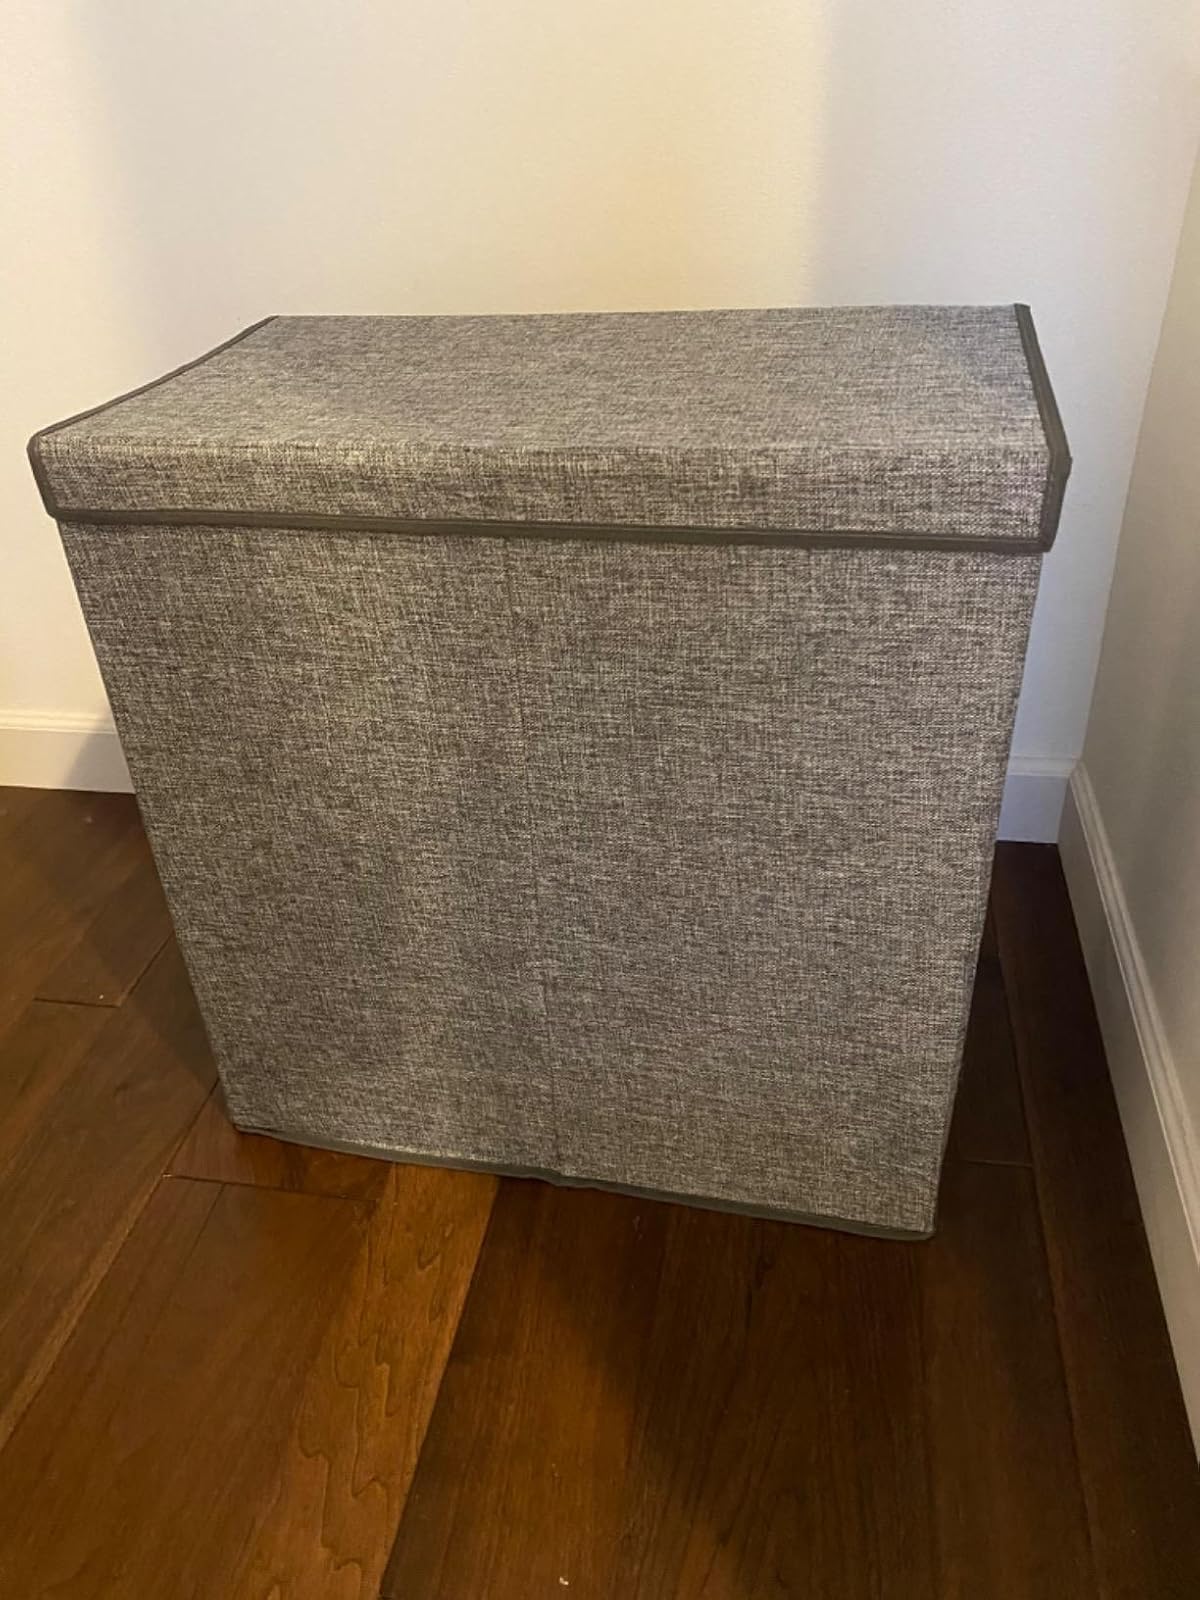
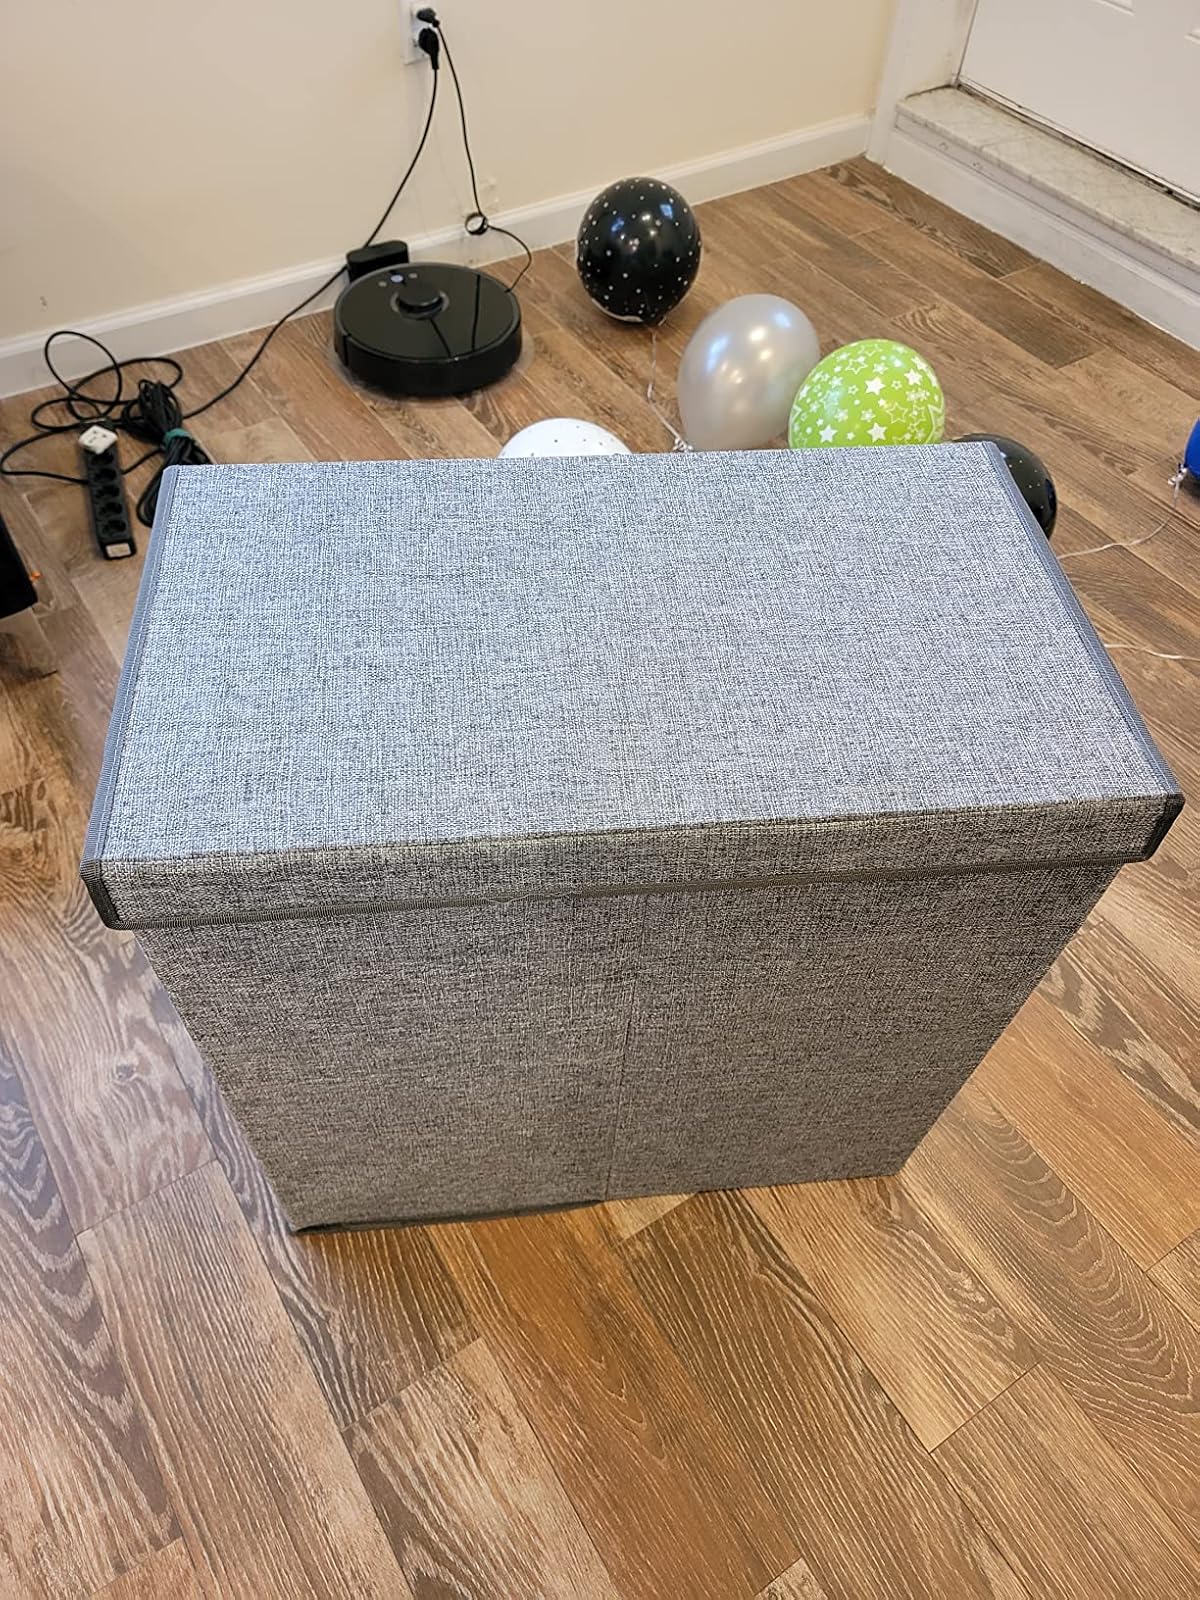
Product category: items_hamper
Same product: yes